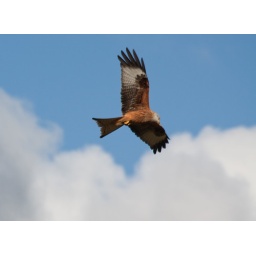
Red Kite soars against the blue sky